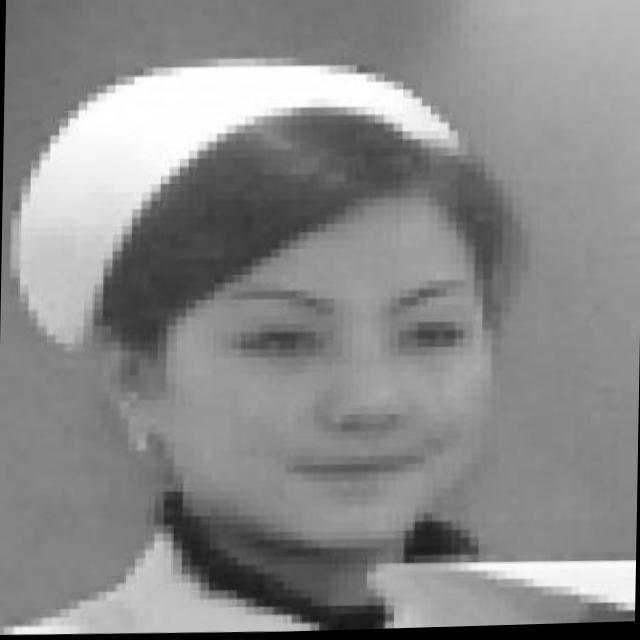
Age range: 21-44